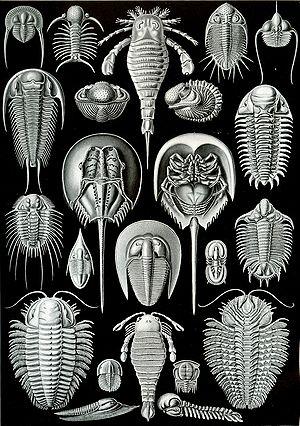
Formes artistiques de la Nature est un livre de lithographies illustratives de sciences naturelles publié par le biologiste allemand Ernst Haeckel.
Les bilatériens forment un des plus grands clades des métazoaires, ayant un côté droit et un côté gauche. Ils incluent la majorité des animaux connus, comme les mammifères, les insectes, les mollusques ou les « vers ». Ils comptent environ 1 200 000 espèces. Les bilatériens ont aussi souvent un ventre et un dos, un avant et un arrière, en plus d'avoir un côté droit et un côté gauche. Ces axes de polarité sont hautement corrélés avec la complexification du système nerveux, les mouvements de localisation des cellules étant gérés ou régulés par les gènes homéotiques. « La polarité antéropostérieure détermine la centralisation des informations sensorielles et la céphalisation de l'animal, alors que la polarité dorso-ventrale oriente le système nerveux en position soit ventrale soit dorsale ».